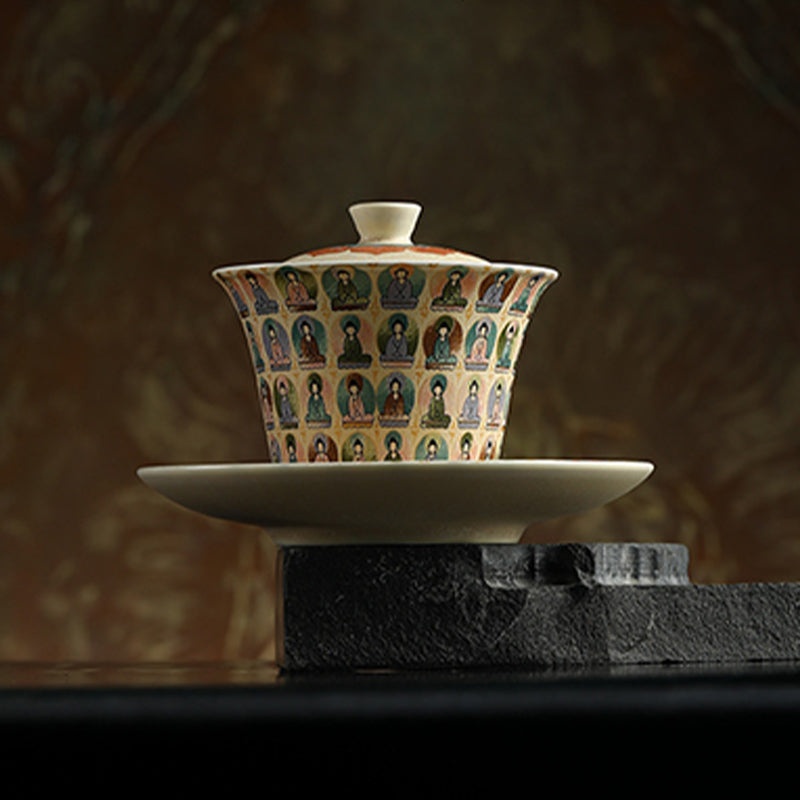
Dunhuang Ceramic Gaiwan with Thousand Buddhas & Lid 150ml
Step into the world of traditional tea ceremonies with our Dunhuang Ceramic Gaiwan with Thousand Buddhas & Lid 150ml . This exquisite zen decor piece bridges the gap between functional teaware and artistic expression, bringing the essence of ancient Eastern spirituality into your modern sanctuary. Meticulously crafted from premium ceramic, each gaiwan (lidded tea bowl) features intricate designs inspired by the legendary Dunhuang cave art – either the mesmerizing Thousand Buddhas pattern or the graceful Flying Apsaras motif that has captivated spiritual seekers for centuries. The Sacred Art of Gaiwan Tea Ceremony The gaiwan represents one of the most elegant methods of brewing and enjoying tea in the Chinese tradition. This three-piece set (cup, saucer, and lid) embodies the unity of heaven (lid), earth (saucer), and humanity (cup) – a feng shui home decor principle that brings harmony to your tea ritual and living space. Beyond its stunning aesthetics, this gaiwan serves as a practical brewing vessel. The lid retains heat and aroma while allowing you to steep tea leaves with precision, creating the perfect infusion for your zen ambiance setting . Ancient Artistry for Modern Zen Interiors The delicate brushwork depicting either the Thousand Buddhas or Flying Apsaras transforms this practical teaware into a meditating statue decor equivalent. These symbols of enlightenment and divine beauty create a focal point that elevates your spiritual room aesthetics , whether displayed in a meditation space, living room, or as part of your tea ceremony collection. Each piece varies slightly due to the handcrafted nature and kiln-firing process, making your gaiwan truly one-of-a-kind, with subtle variations that enhance its authentic character. Perfect Gift for Tea Enthusiasts Whether for a tea aficionado, a mindfulness practitioner, or someone creating a tranquil space at home or office, this Dunhuang Ceramic Gaiwan makes a thoughtful present. Its combination of functionality and artistic beauty makes it ideal for Kung Fu tea ceremonies, special gatherings, or daily moments of contemplative peace. Product Features Material: High-quality ceramic with detailed hand-painted designs Design Options: Thousand Buddhas pattern or Flying Apsaras motif Capacity: 90ml, 150ml or 160ml (depending on style selected) Dimensions: Various sizes available (largest: approx. 5.3 inches x 3.7 inches (13.5cm x 9.5cm)) Complete Set: Includes cup and matching lid Usage: Perfect for brewing loose leaf tea, especially oolong and traditional Chinese teas Care: Hand wash recommended to preserve the delicate artwork Note: Each piece is handcrafted; slight variations in pattern and color enhance its unique character This gaiwan seamlessly integrates into various home styles, from minimalist zen interior design to more elaborate Asian-inspired décor schemes. Place it in your tea corner, meditation space, or display cabinet to add an authentic touch of Eastern spirituality to your personal sanctuary. Explore more treasures like this in our full All Decor & Home collection.
Brand: BS
Category: Home & Garden > Kitchen & Dining > Tableware > Coffee & Tea Sets > Tea Sets